Big E (wrestler)

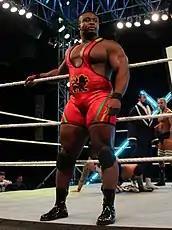
Langston at WrestleMania Axxess in April 2012

Ewen was assigned to FCW, where he debuted on December 17, 2009, under the ring name Big E Langston. On May 12, 2011, Langston and Calvin Raines defeated Richie Steamboat and Seth Rollins to win the FCW Florida Tag Team Championship, but they lost the championship to CJ Parker and Donny Marlow on July 21, 2011. During the WrestleMania Axxess event in April 2012, Langston defeated Antonio Cesaro.